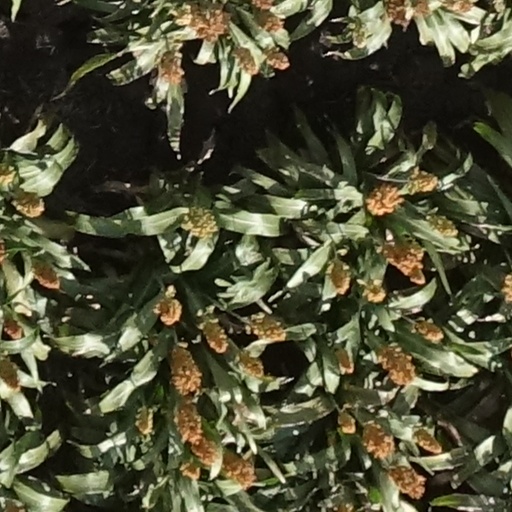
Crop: sorghum